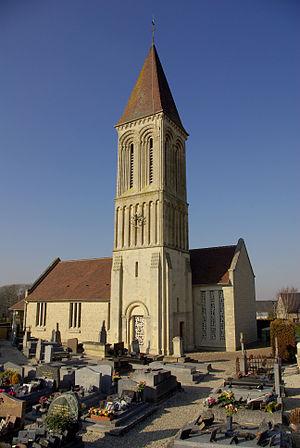
L'église Saint Martin
Rocquancourt est une ancienne commune française, située dans le département du Calvados en région Normandie, peuplée de 959 habitants. Le 1ᵉʳ janvier 2019, elle devient commune déléguée de Castine-en-Plaine.